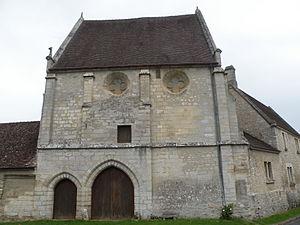
Chapelle Saint-Germer de Reilly This building is indexed in the Base Mérimée, a database of architectural heritage maintained by the French Ministry of Culture,
Cet article recense les monuments historiques de l'ouest de l'Oise, en France.